2002 white supremacist terror plot

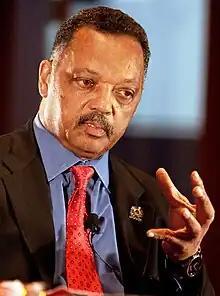
Jesse Jackson was a target of the terror plot.

Leo Felton and Erica Chase, a boyfriend and girlfriend team, planned to blow up a museum with a fertilizer bomb, as was used in the Oklahoma City bombing. Felton wanted to rid the United States of those he called "mud people"; Asians, Blacks, Latinos and Jews. A member of the White Order of Thule, Felton was also ironically part African American. Chase was a member of the Creativity Movement.